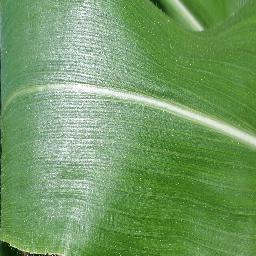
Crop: corn
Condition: (maize)_healthy